Pieter Quast

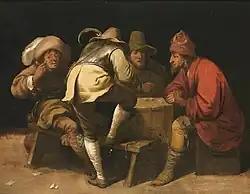
"Soldiers Gambling with Dice," Private collection

Pieter Jansz. Quast (bap. 17 April 1605 – buried 29 May 1647) was a Dutch Golden Age painter, draughtsman of portraits and sculptor.